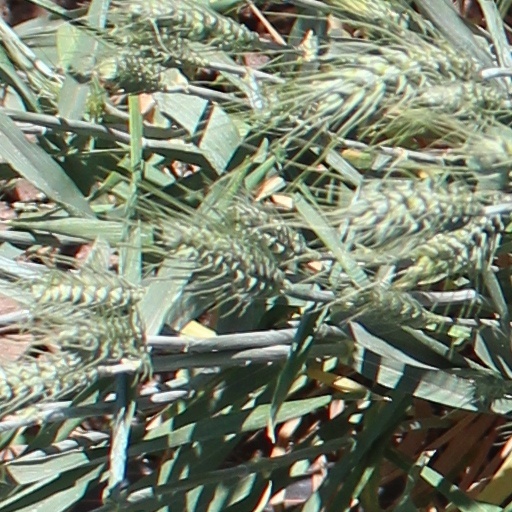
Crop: wheat